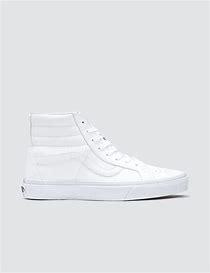
Brand: Vans
Model: SK8 Hi Reissue